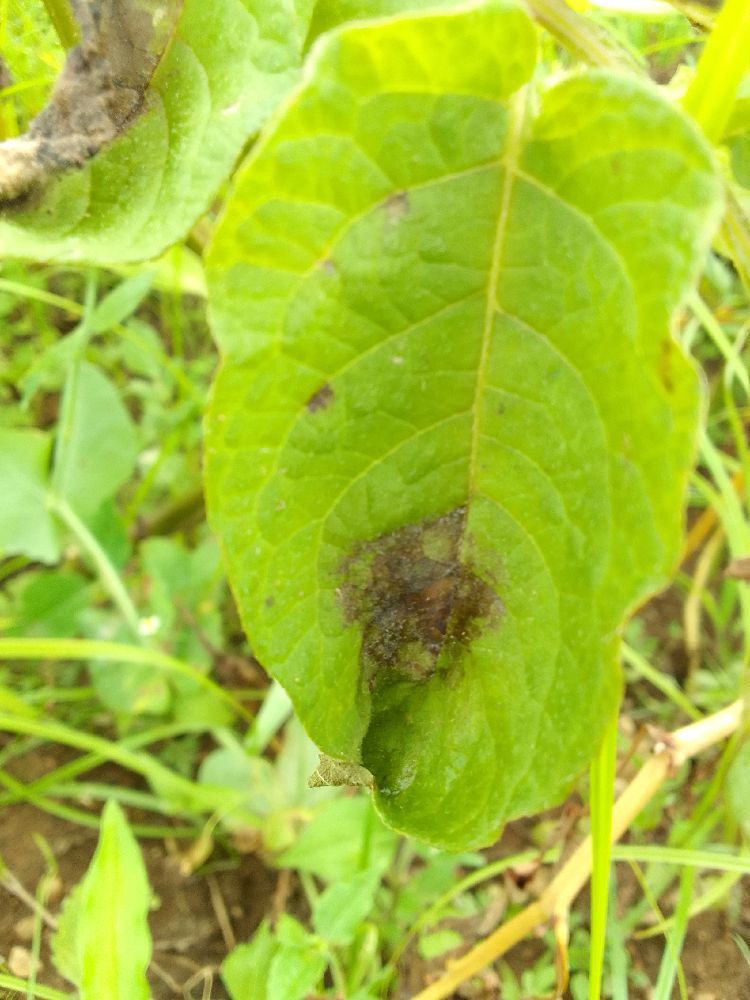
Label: Late blight